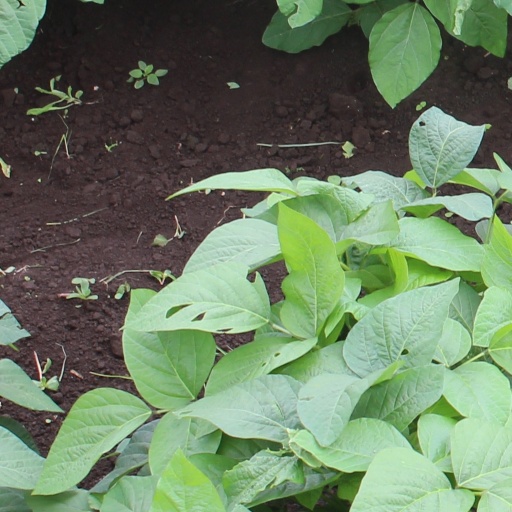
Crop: soybean